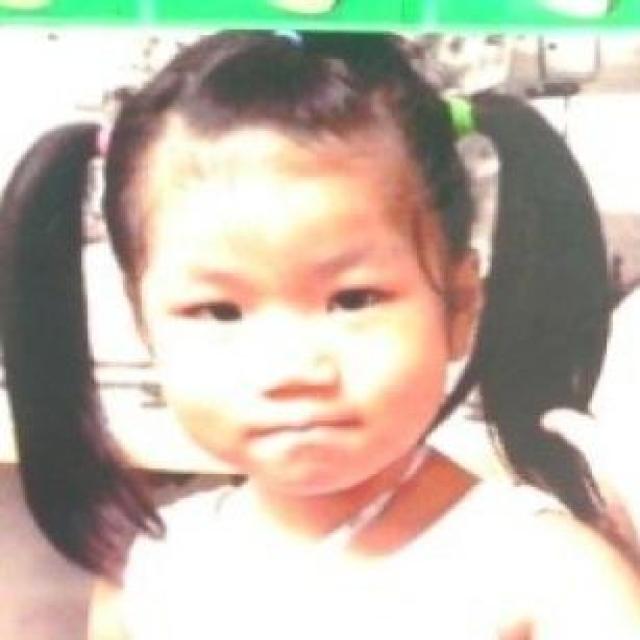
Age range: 0-12